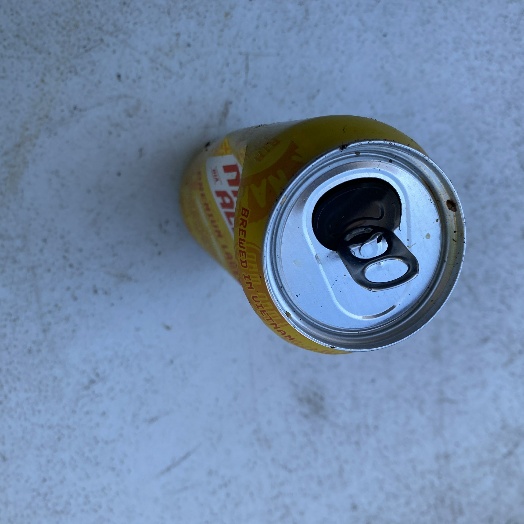
Label: Metal